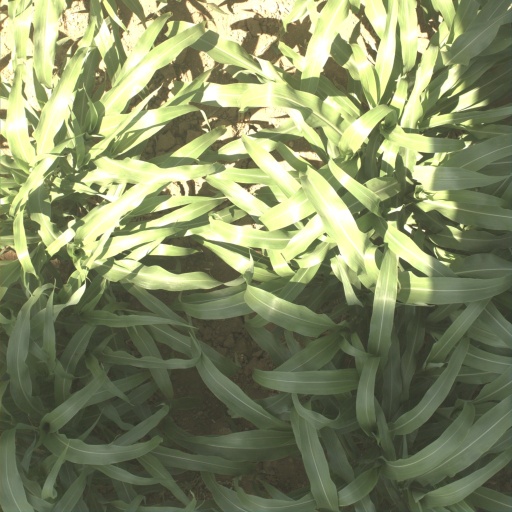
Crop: sorghum